Jennifer Blanc

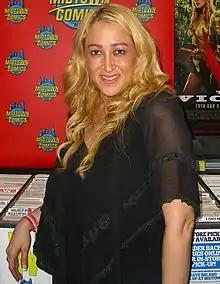
Blanc promoting her film, "The Victim," during an August 23, 2012 appearance at Midtown Comics in Manhattan.

Jennifer Blanc is an American actress. She was born in New York City. She is married to actor Michael Biehn.